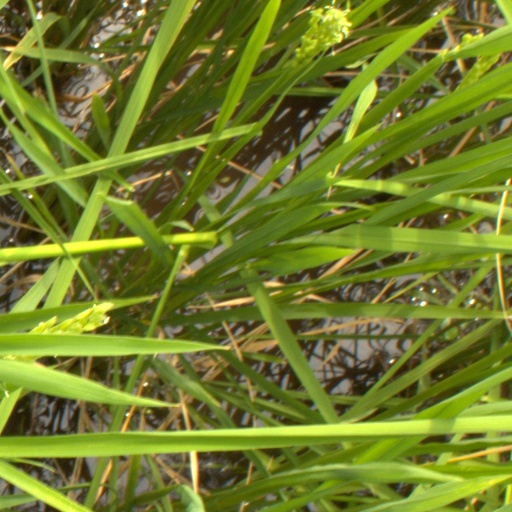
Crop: rice